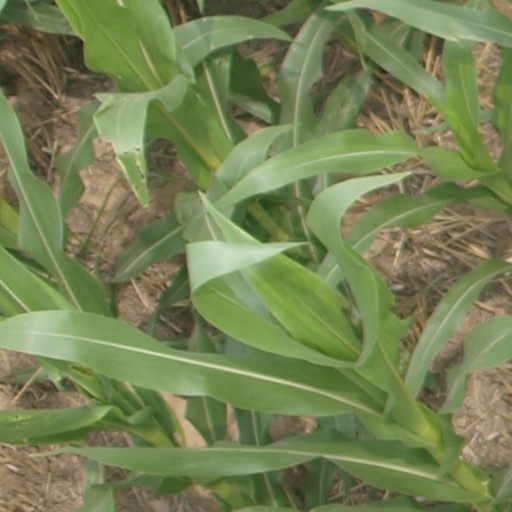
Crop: maize; corn